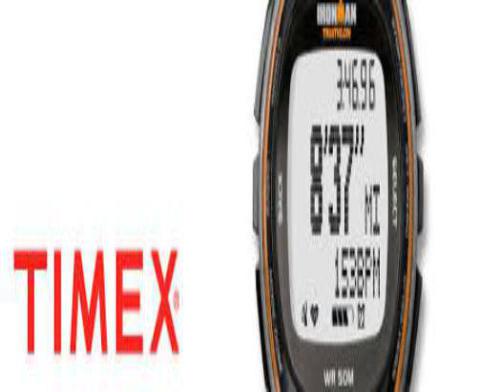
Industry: Clothes